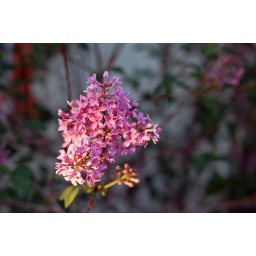
Blossoms on the lilac tree in front of our kitchen window, captured early one Saturday morning.